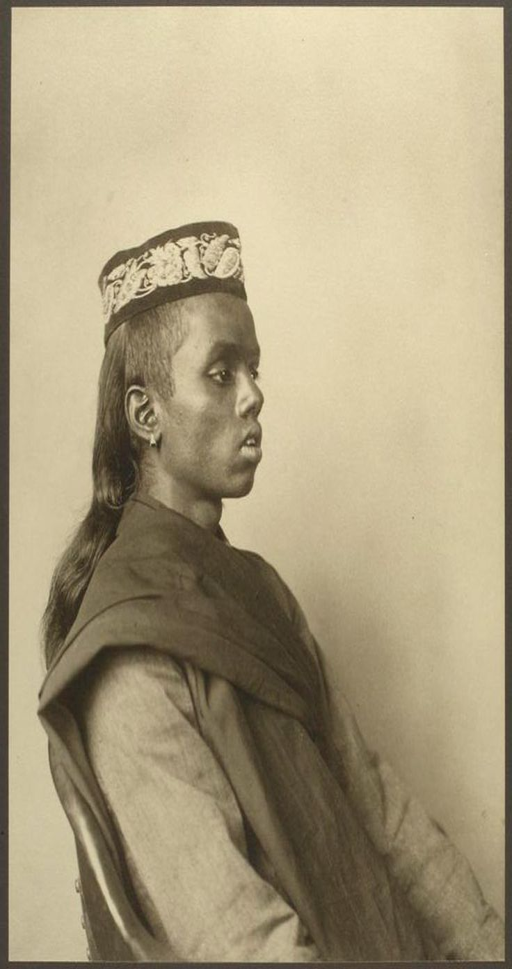
a city has published online a series of fascinating portraits of immigrants arriving in the 1900s .